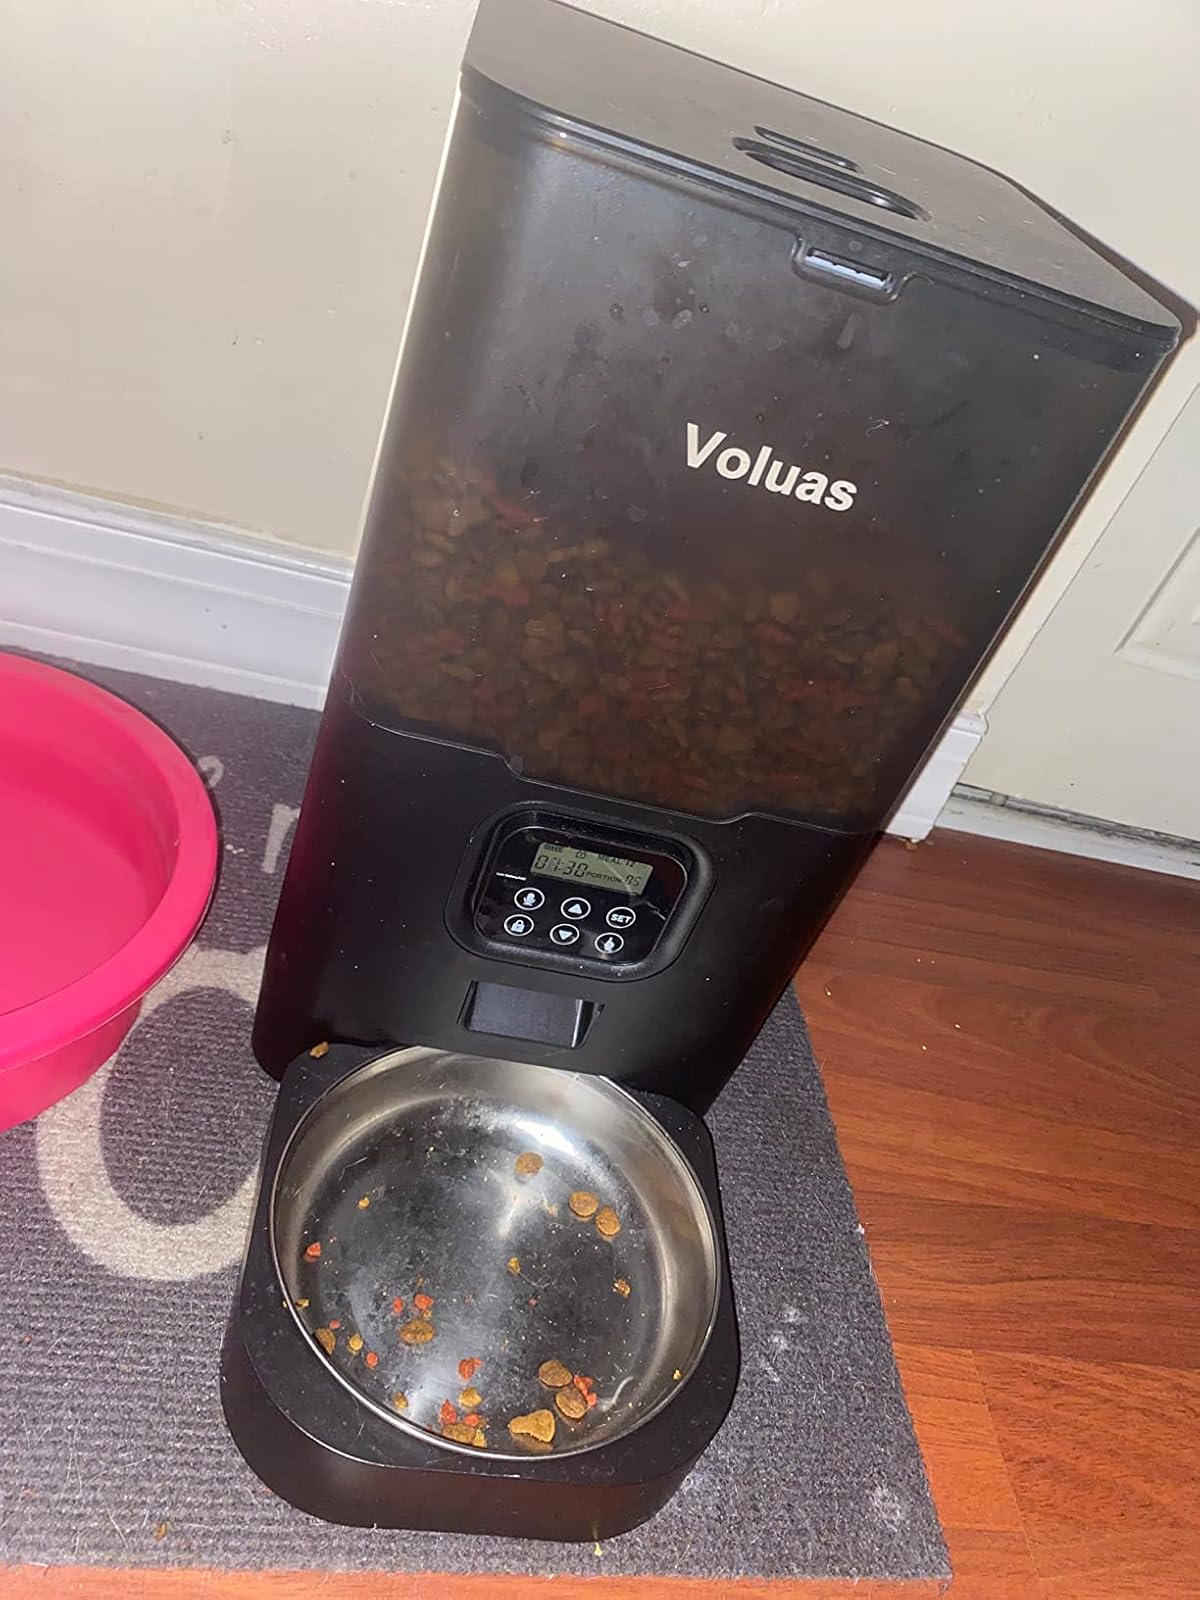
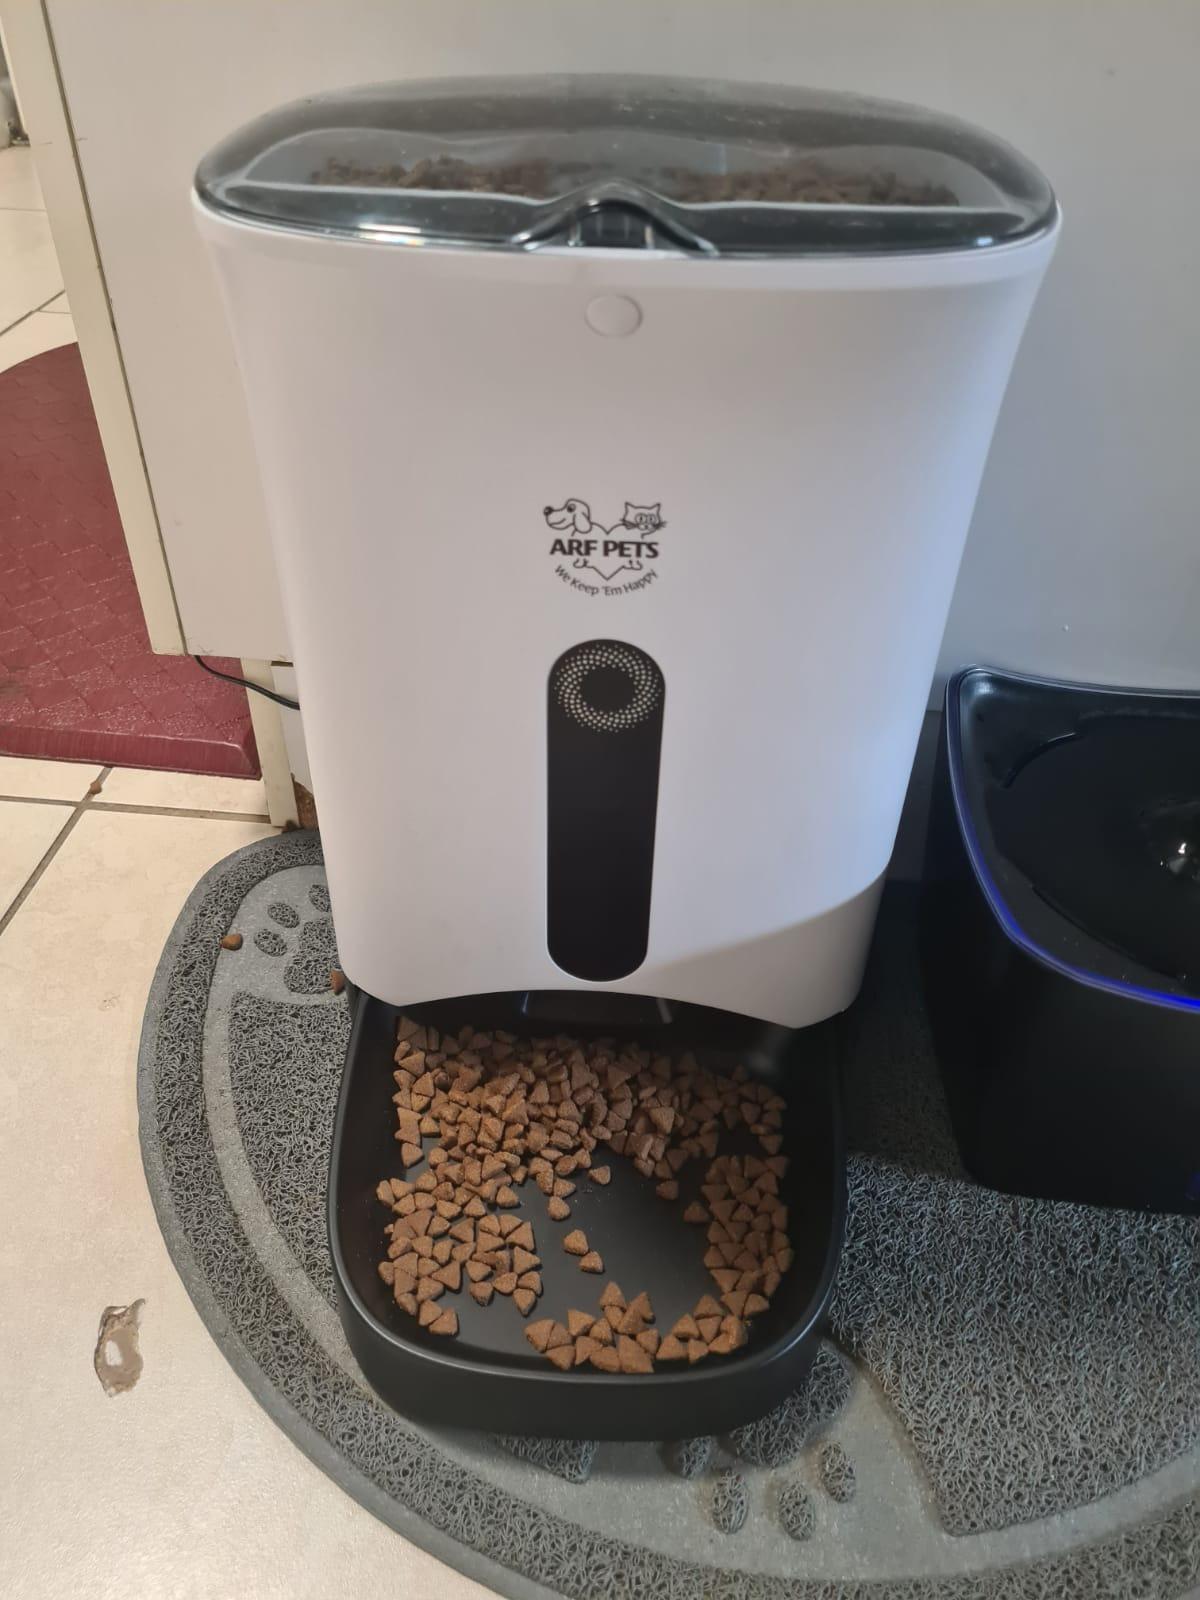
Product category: items_feeder
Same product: no